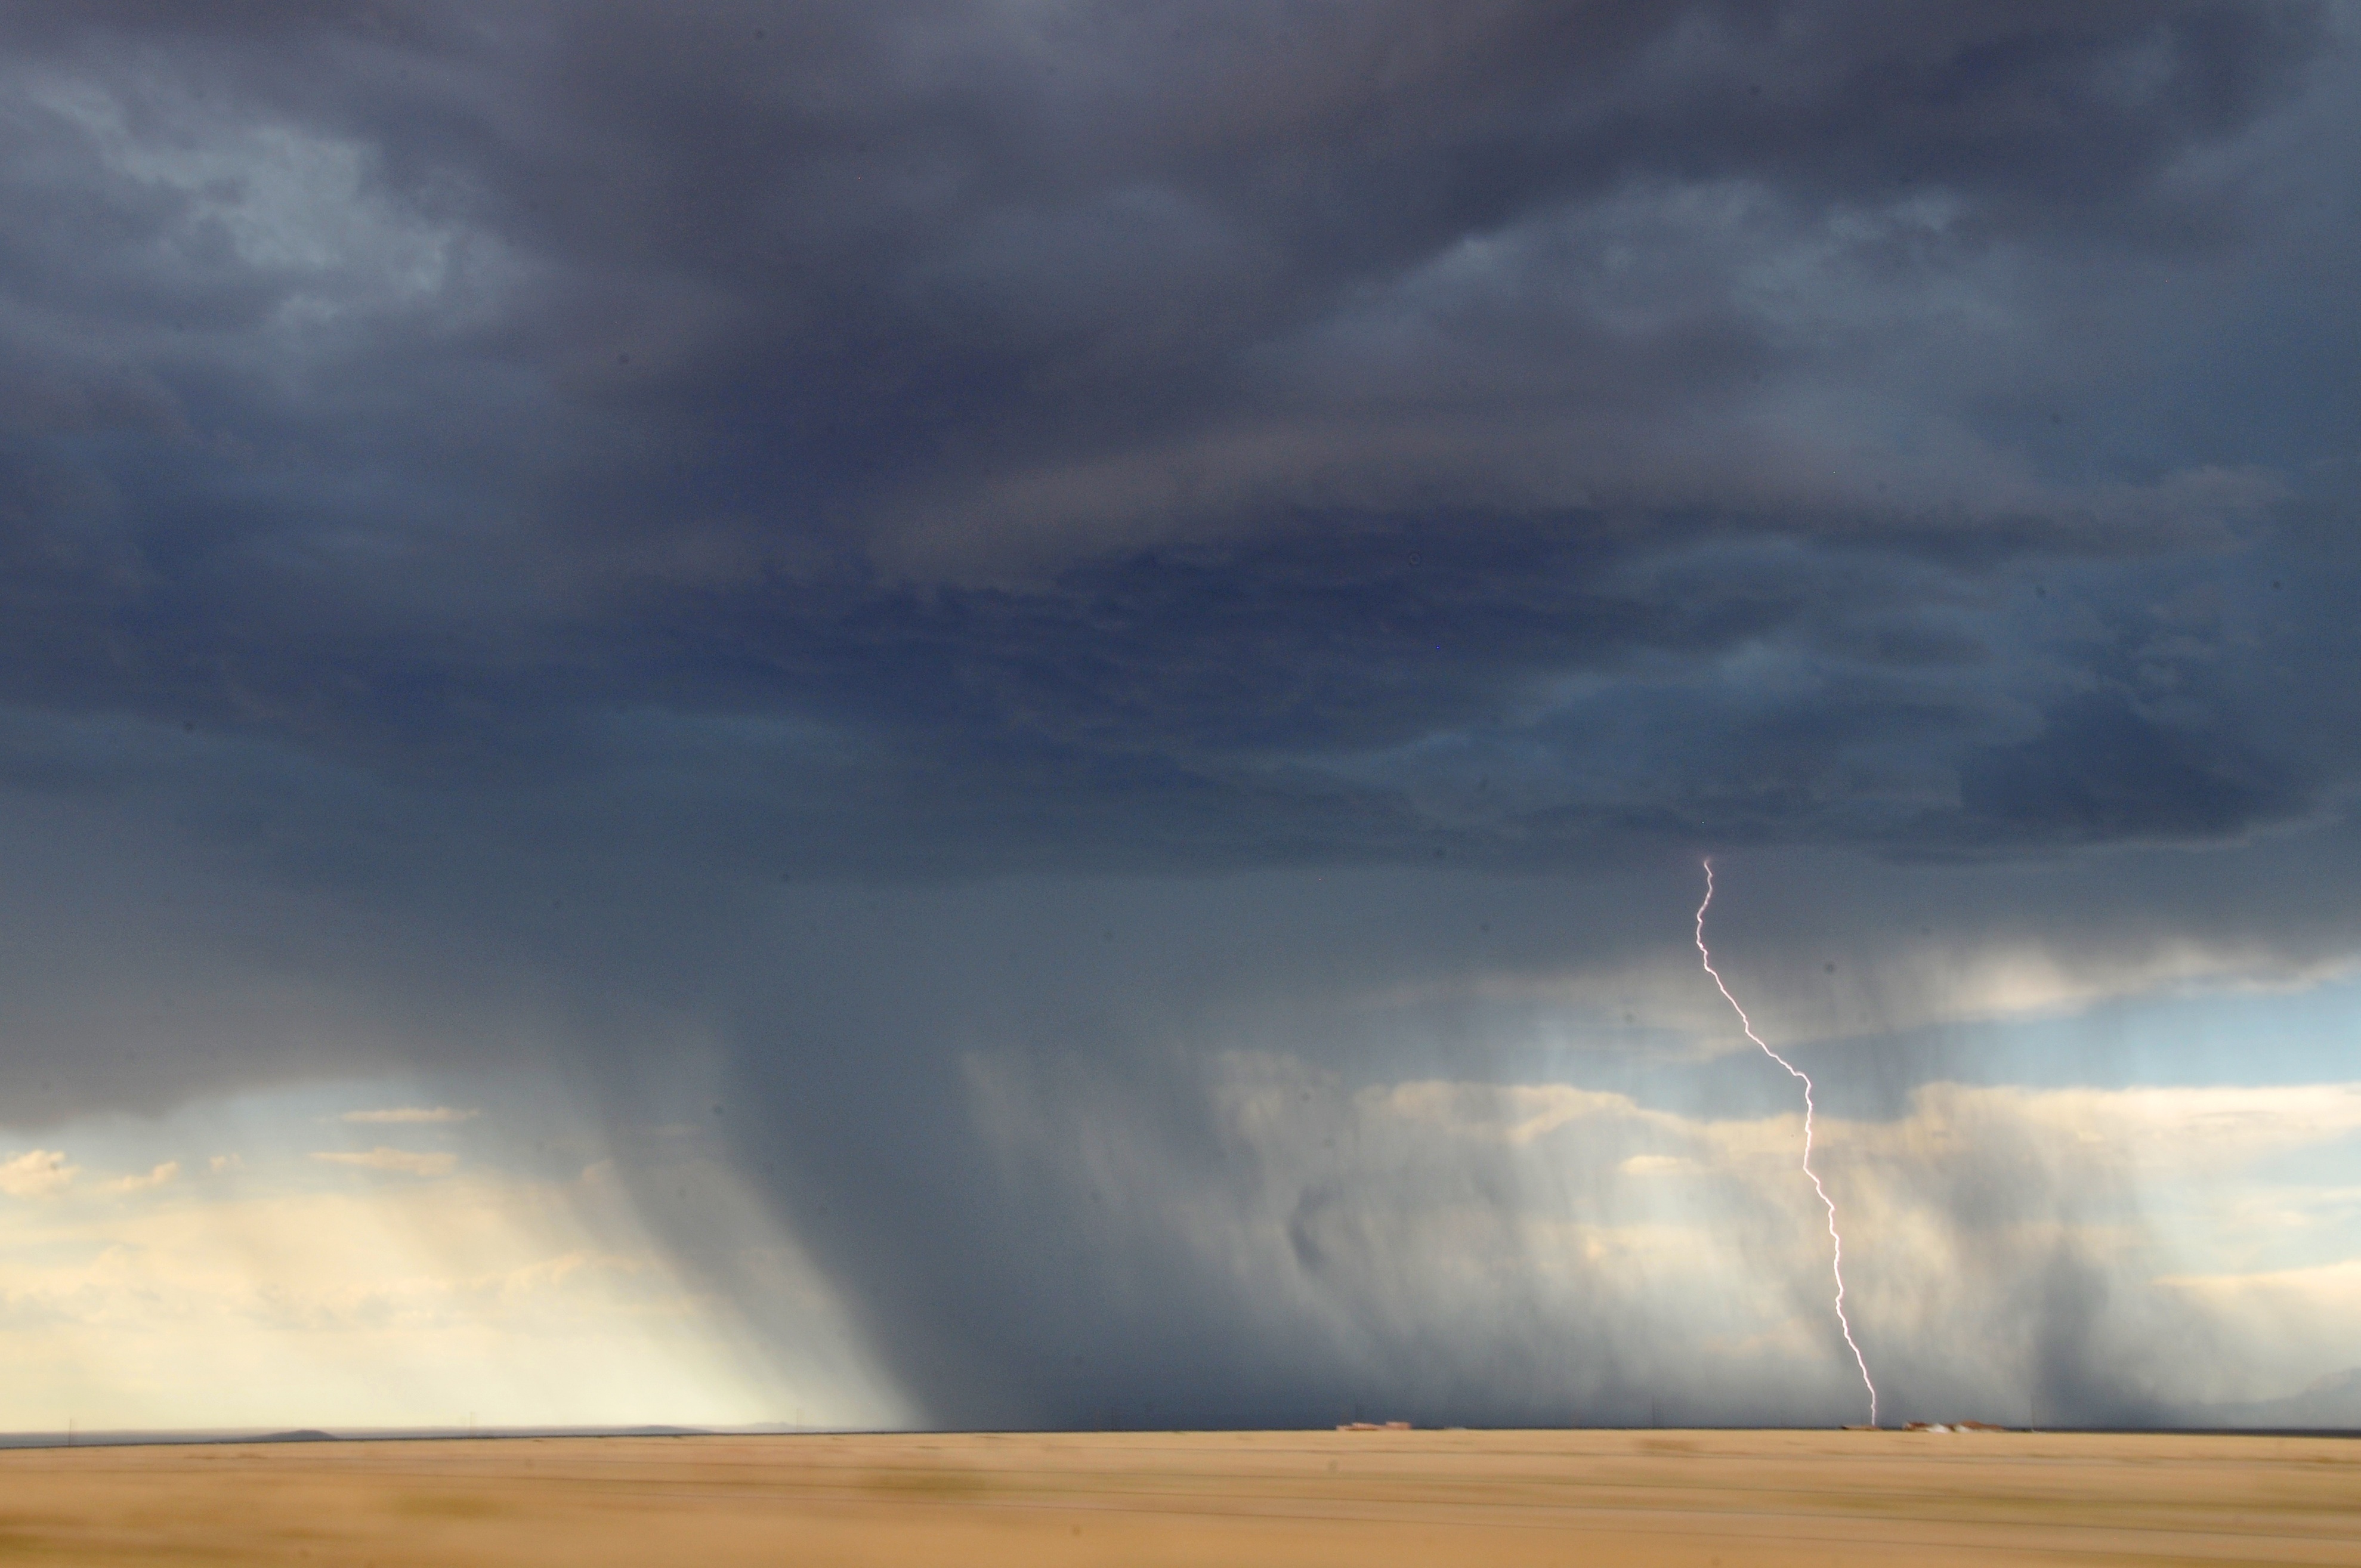
landscape, nature, horizon, cloud, sky, prairie, sunlight, rain, wind, atmosphere, environment, weather, storm, cumulus, lightning, energy, thunder, power, flash, bolt, danger, thunderstorm, dramatic, strike, severe, meteorological phenomenon, thunderbolt